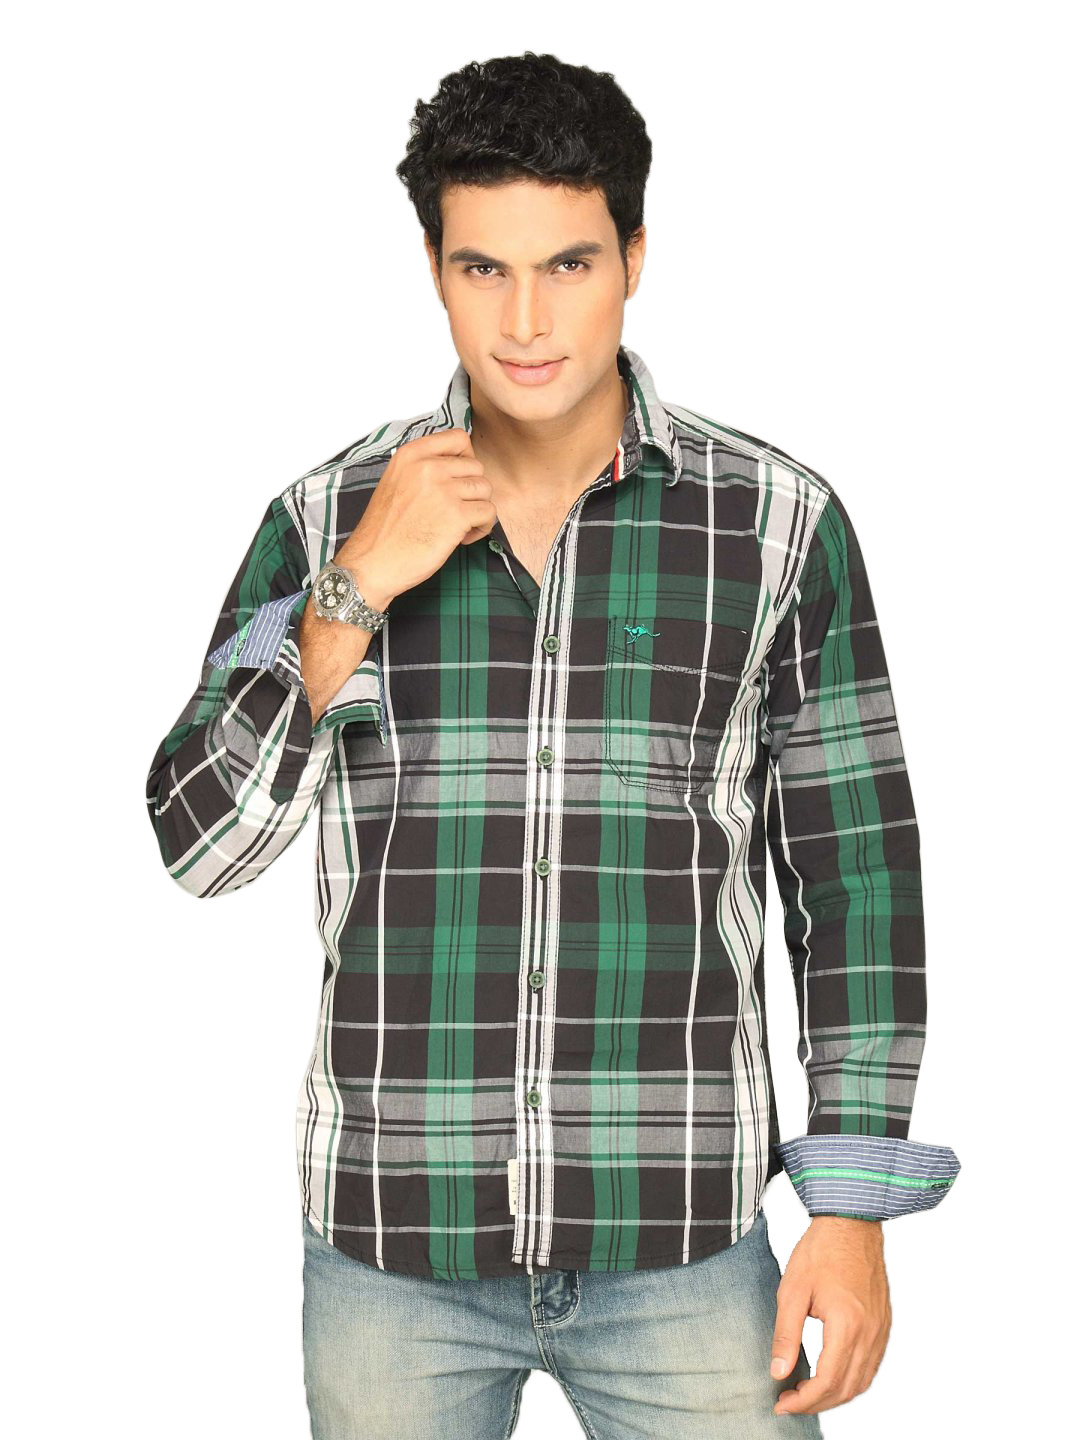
Highlander Men Green Black Checked Slim Fit Shirt
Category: Apparel / Topwear / Shirts
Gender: Men
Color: Green
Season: Summer 2011
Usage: Casual